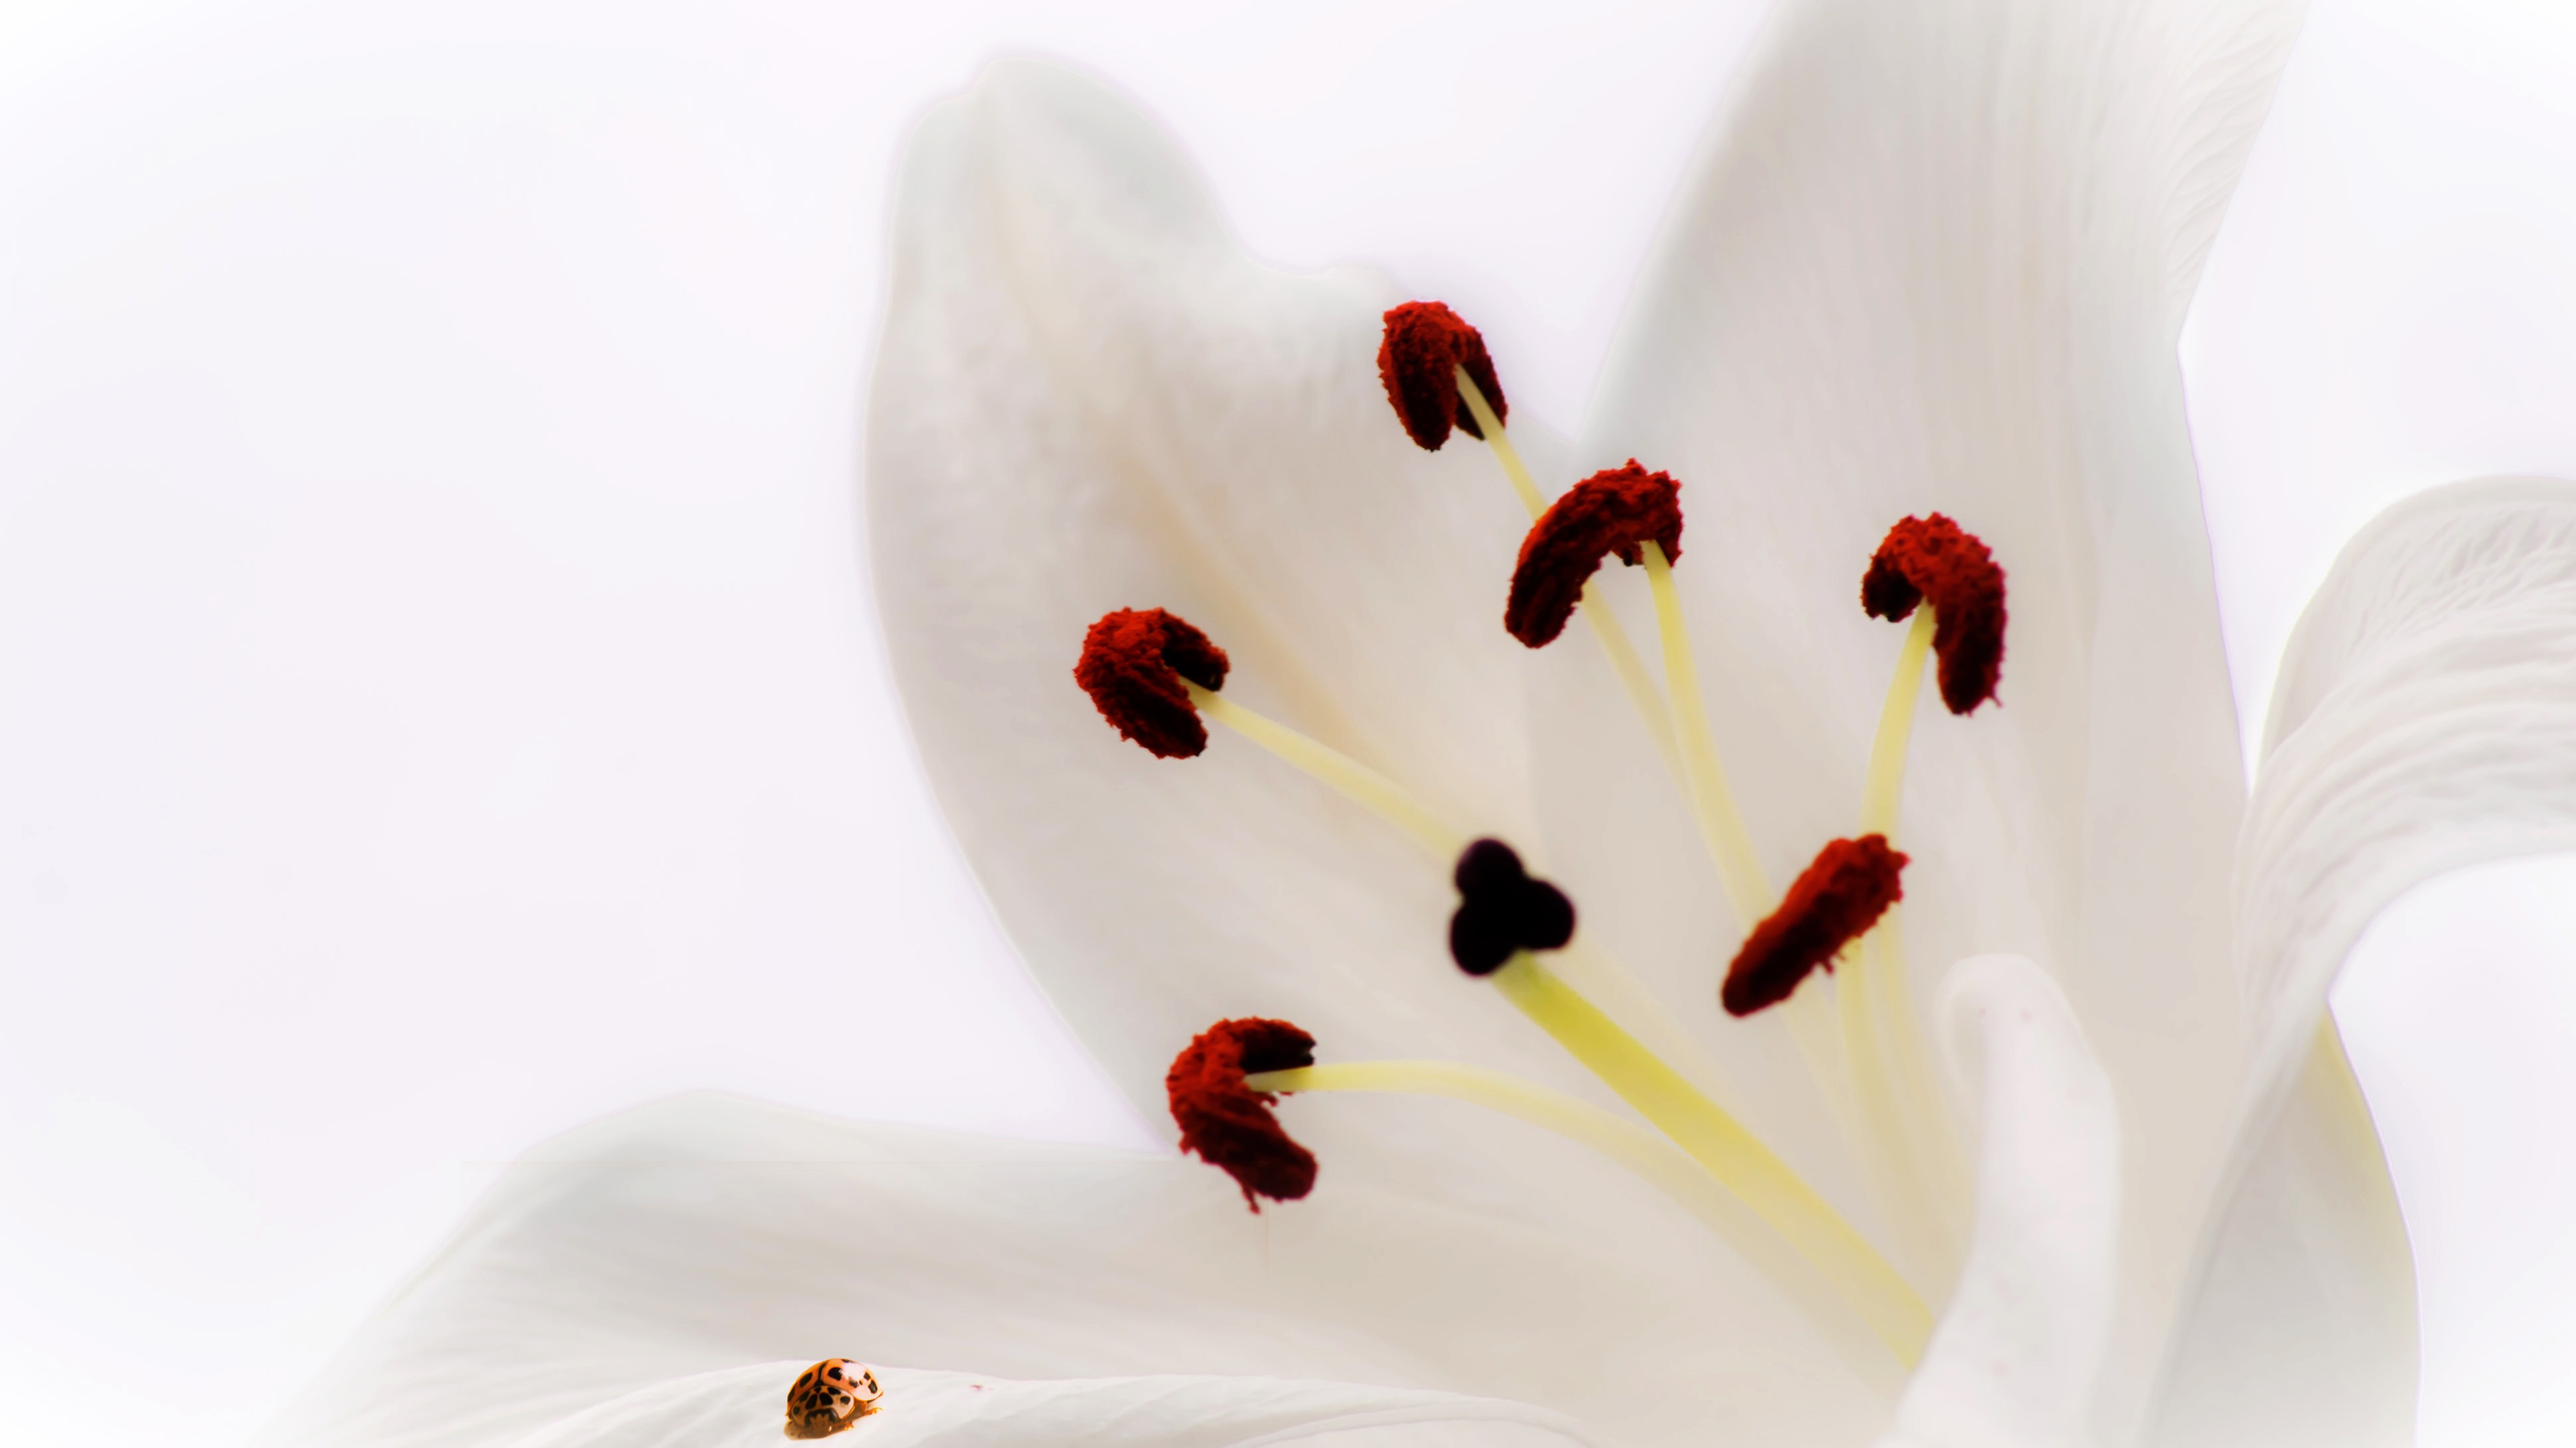
hand, nature, plant, white, leaf, flower, petal, spring, red, insect, ladybug, botany, garden, pink, flora, close up, pistil, wallpaper, organ, lys, perfume, stamens, macro photography, high key, fleur de lys